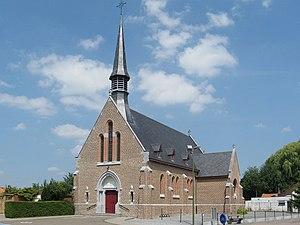
Jules Barbier, né en 1865 et mort en 1910, était un architecte belge dont le nom est associé à la création de Bruxelles-Kermesse, village pittoresque construit au cœur de l'Exposition universelle de Bruxelles de 1910.